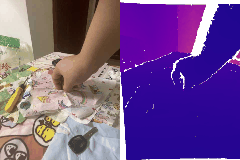
Label: banana